Bernt Wahl

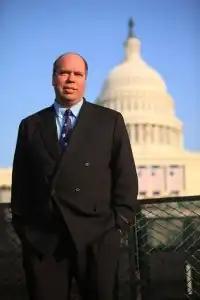
Bernt Wahl

Bernt Rainer Wahl is an American entrepreneur. Wahl studied mathematics and physics at University of California, Santa Cruz. He was chief executive officer of the company Factle. Wahl unsuccessfully ran for mayor of Berkeley, California in 2012 and 2016.